History of Ternopil

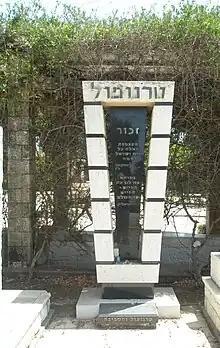
Tarnopol Jewry memorial at Kiriat Shaul cemetery in Tel Aviv

The region was part of Austrian Galicia and was an ethnic mix of mainly Roman Catholic Poles, Greek Catholic Ruthenians, and Jews. Intermarriage between Poles and Ruthenians was common. Church of St. Mary of the Perpetual Assistance was consecrated in 1908, with its main tower reaching . In 1954, the church was blown up by Communist authorities and in its place, the city's central supermarket was built. During World War I the city passed from German and Austrian forces to Russia several times. In 1917, the city and its castle were burnt down by fleeing Russian forces. After the dissolution of the Austro-Hungarian Empire, the city was proclaimed as part of the West Ukrainian People's Republic on 11 November 1918. After Polish forces captured Lwów during the Polish-Ukrainian War, Tarnopol became the country's temporary capital (22 November to 30 December 1918). After the act of union between the West Ukrainian Republic and the Ukrainian People's Republic (UPR), Ternopol formally passed under the UPR's control. On 15 July 1919, the city was captured by Polish forces. In 1920 the exiled Ukrainian government of Symon Petlura accepted Polish control of Tarnopol and of the entire area after receiving the assurance of Józef Piłsudski, the Lithuanian born Field Marshal of the Polish Army, that there would be no peace with the Russians without creating a Ukrainian state. In July and August 1920 the Red Army captured Tarnopol in the course of the Polish-Soviet War. The city then served as the capital of the Galician Soviet Socialist Republic. Although the Poles and their Ukrainian allies badly defeated the Russians on the battle field and the Russians had offered to cede Ukraine and Belarus , Polish politicians in Warsaw refused to honor Piłsudski's promise. By the terms of the Riga treaty, the Soviets and Poles effectively partitioned Ukraine. For the next 19 years, the ethnically mixed Ternopol area remained in Polish control.